Bonnie Somerville

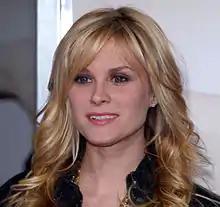
Somerville attending the premiere of "Walk of Death" in 2007

Bonnie Somerville (born February 26, 1974) is an American actress and singer. She has had roles in a number of movies and television series, most notably as Mona in seven episodes of "Friends". She has also appeared in "NYPD Blue", "Grosse Pointe", "The O.C.", "Cashmere Mafia", "Without a Paddle", and "Golden Boy". She starred as Dr. Christa Lorenson in season one of the CBS medical drama "Code Black".